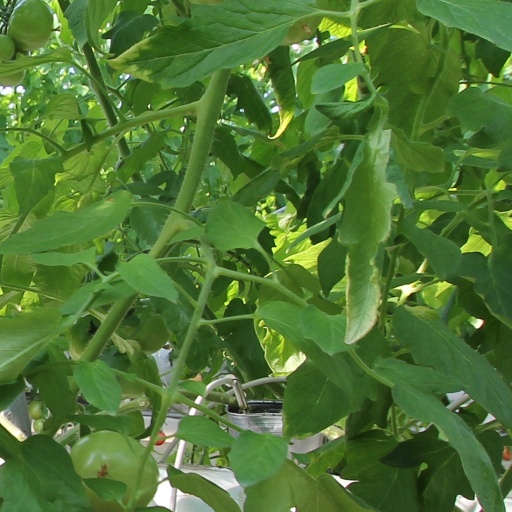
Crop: tomato